Nanchang University

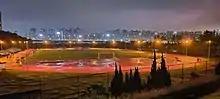

Since several institutional merges happened previously, the university is currently composed of four campuses. Its main campus - Qianhu Campus is located in Nanchang, the capital city of Jiangxi Province. The main campus occupies an area of 300 hectares and is home to all of its undergraduate students, most graduate students, most research institutes and labs, and most faculty and staff.